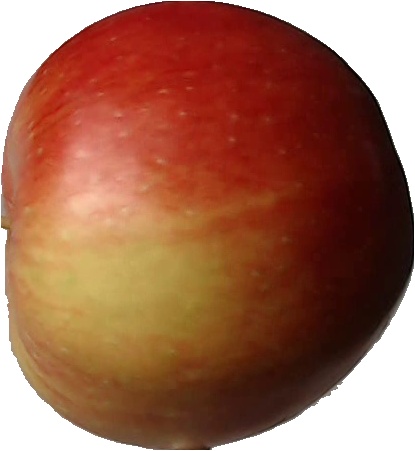
Label: apple_red_2